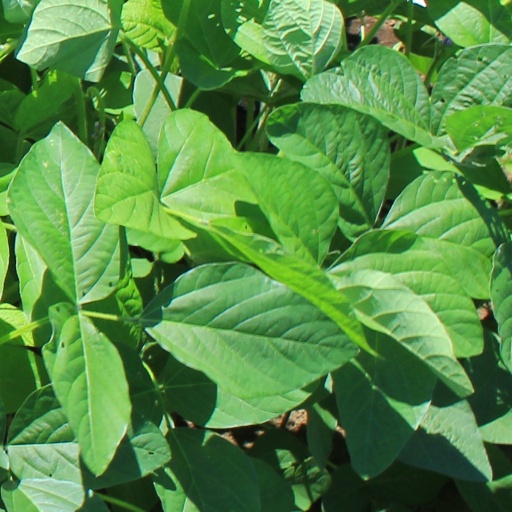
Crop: soybean